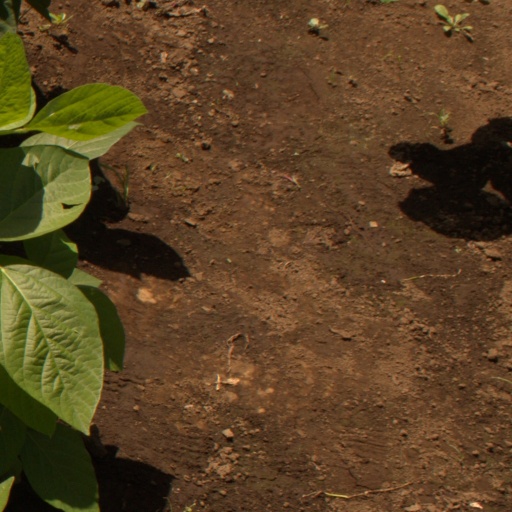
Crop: soybean